Bagram

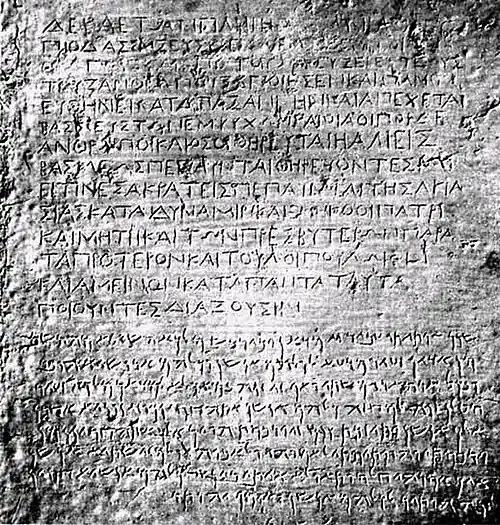
Bilingual edict (Greek and Aramaic) by Emperor Ashoka, from Kandahar - Afghan National Museum. (Click image for translation).

The ancient city of Kapisi is identified with present-day Bagram. The figures of ancient Buddhist and Hindu sculptures show that the city was initially ruled by Indic people who have either migrated or intermingled with the Iranian populations who moved into the region like Kambojas from Bactria.